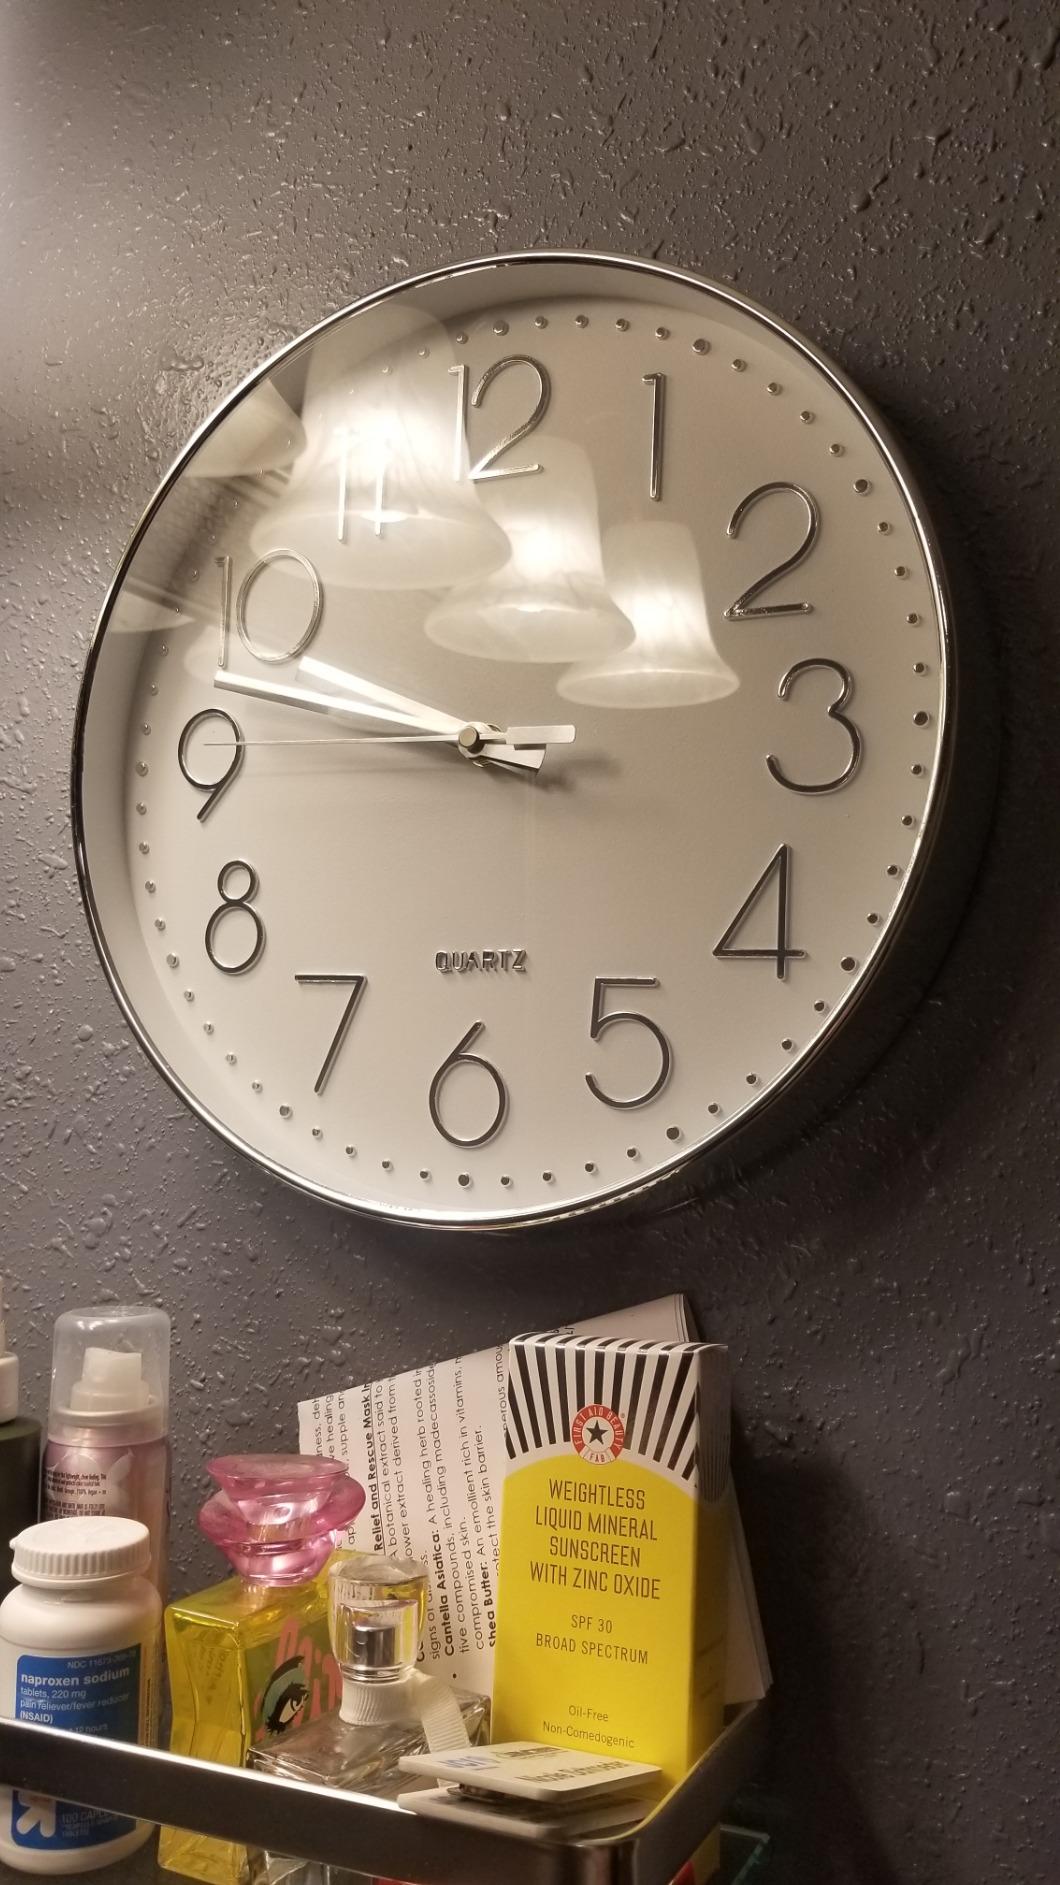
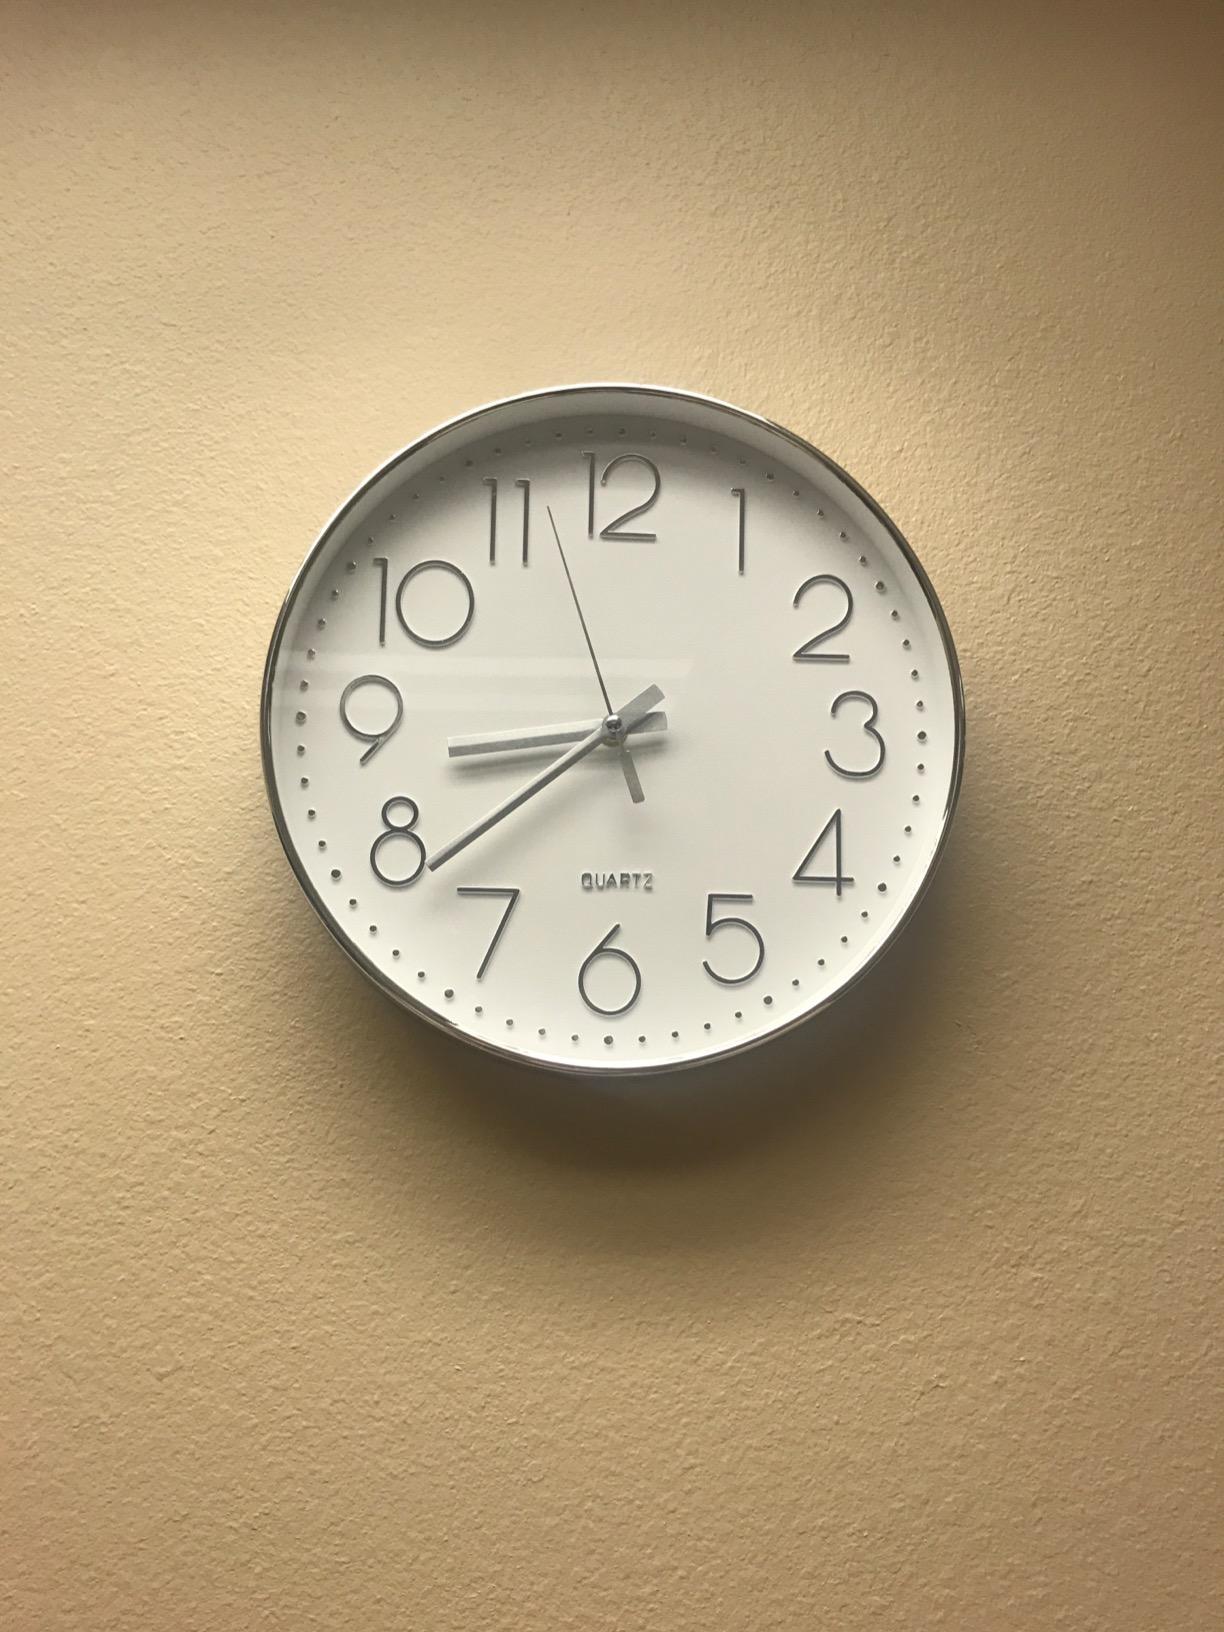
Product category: clock
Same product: yes